Quizz

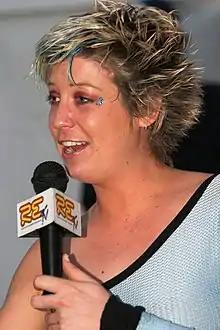
Quizz in 2002

Carol Kathleen Sigurdson (born 4 December 1977) better known to friends and family as Carrie and professionally as Quizz is a Jamaican media personality and brand marketing consultant best known for her role in Jamaican media houses Reggae Entertainment TV (RETV) and Whaddat.com in the early 2000s as well as for the party, YUSH and Dream Weekend.